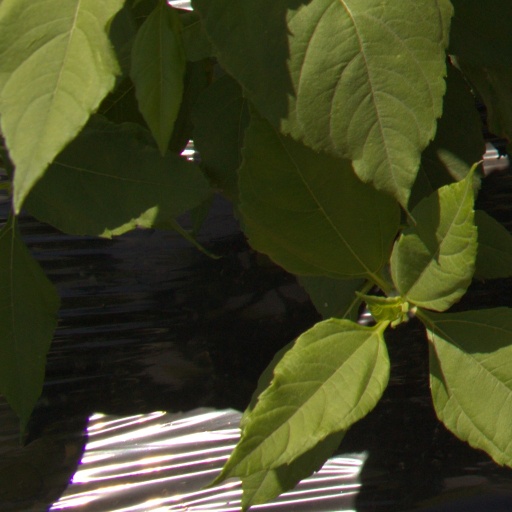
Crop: Jerusalem artichoke